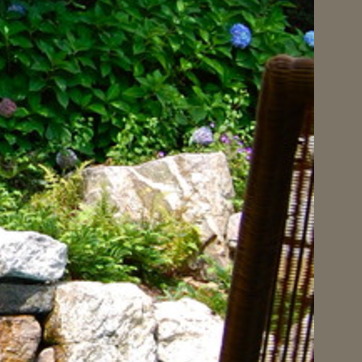
Material: stone